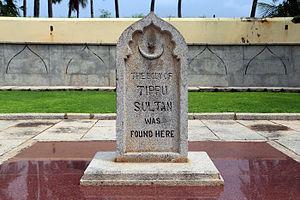
Tipû Sâhib, également connu sous le nom de Tipû Sultân fut sultan de Mysore à partir de 1782 et l'un des principaux opposants à l'installation du pouvoir britannique en Inde ce qui lui valut le surnom de « tigre de Mysore ».